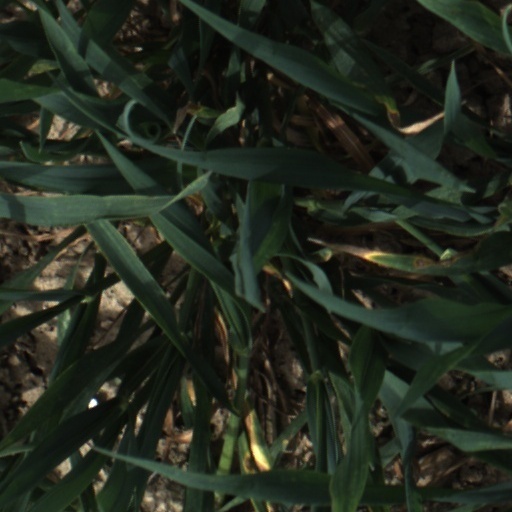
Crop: wheat